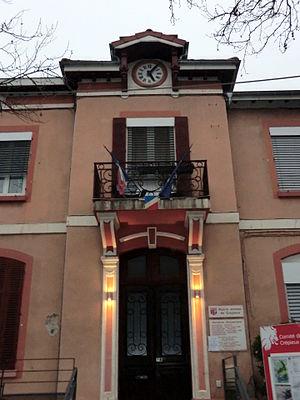
Town hall of Crépieux-la-Pape.
La liste des maires de Crépieux-la-Pape présente la liste des maires de l'ancienne commune de Crépieux-la-Pape créée en 1927 par séparation de Rillieux et supprimée en 1972 par fusion avec Rillieux au sein de Rillieux-la-Pape.